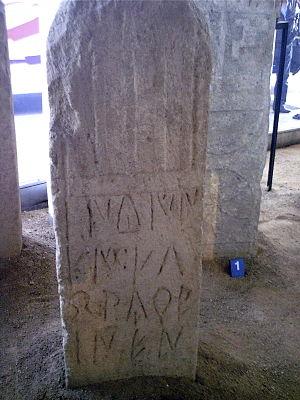
L'écriture ibérique nord-orientale est l'écriture paléo-hispanique la plus utilisée. Cette écriture fut le véhicule principal d’expression de la langue ibère, langue aussi représentée par des inscriptions en écriture ibérique sud-orientale et en alphabet gréco-ibère.